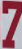
Number: 7